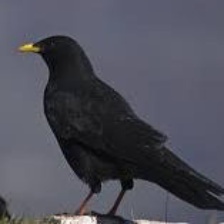
Species: ALPINE CHOUGH
Scientific name: PYRRHOCORAX GRACULUS